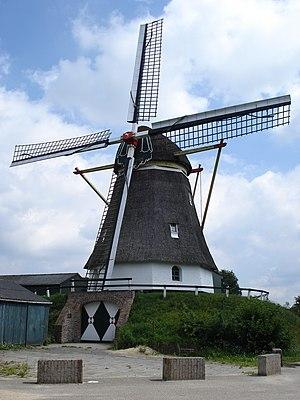
Gassel est un village néerlandais dans le nord-est de la province du Brabant-Septentrional sur la rive gauche de la Meuse. Gassel a été une commune indépendante jusqu'en 1942, année de rattachement à l'ancienne commune de Beers, formée des localités Beers, Gassel et Linden. En 1994, Beers et Linden sont attachés à la commune de Cuijk et Gassel à la commune de Grave.
Cet article recense les moulins à vent de la province de Brabant-Septentrional, aux Pays-Bas.